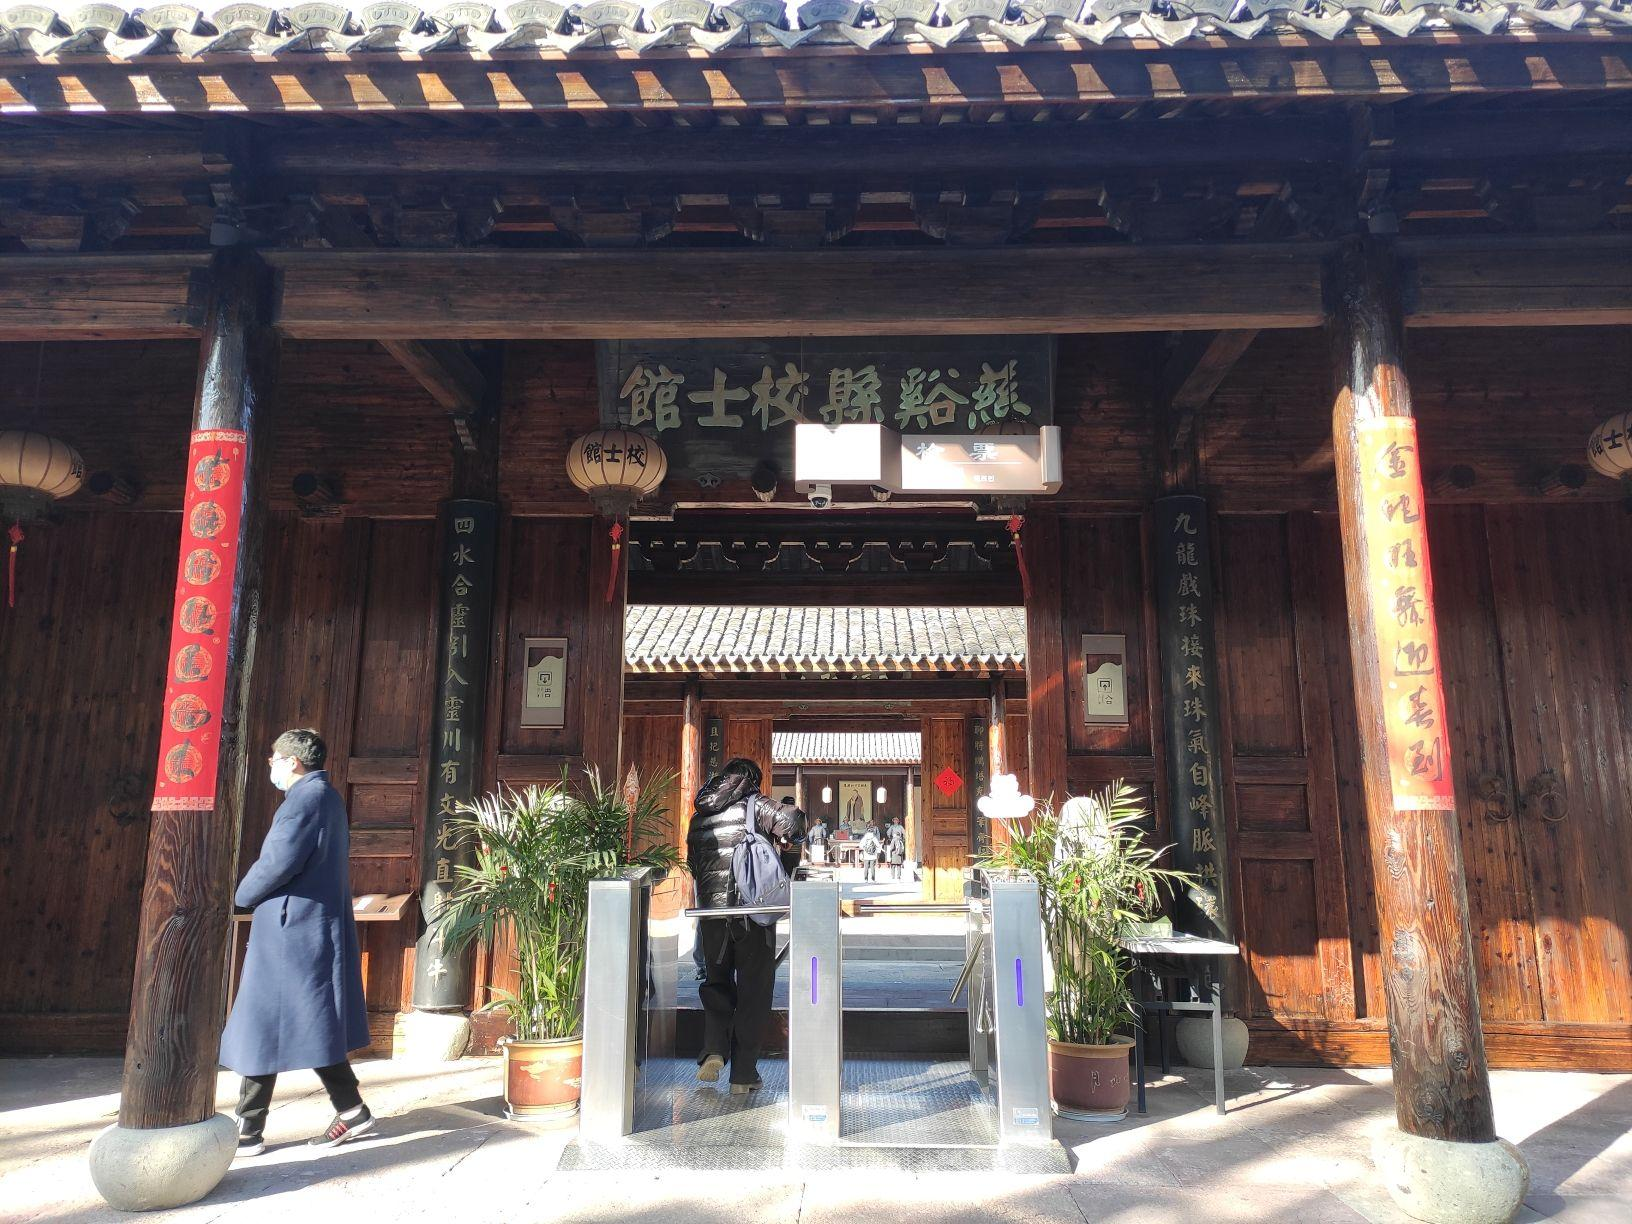
地标名称：校士馆
所在城市：宁波市·江北区